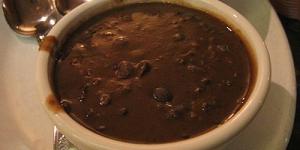
frijoles dormidos